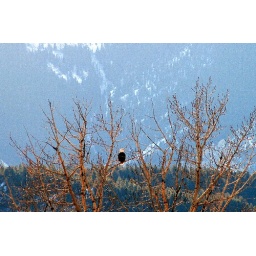
He had landed in the cottonwood tree across the river from our cabin.